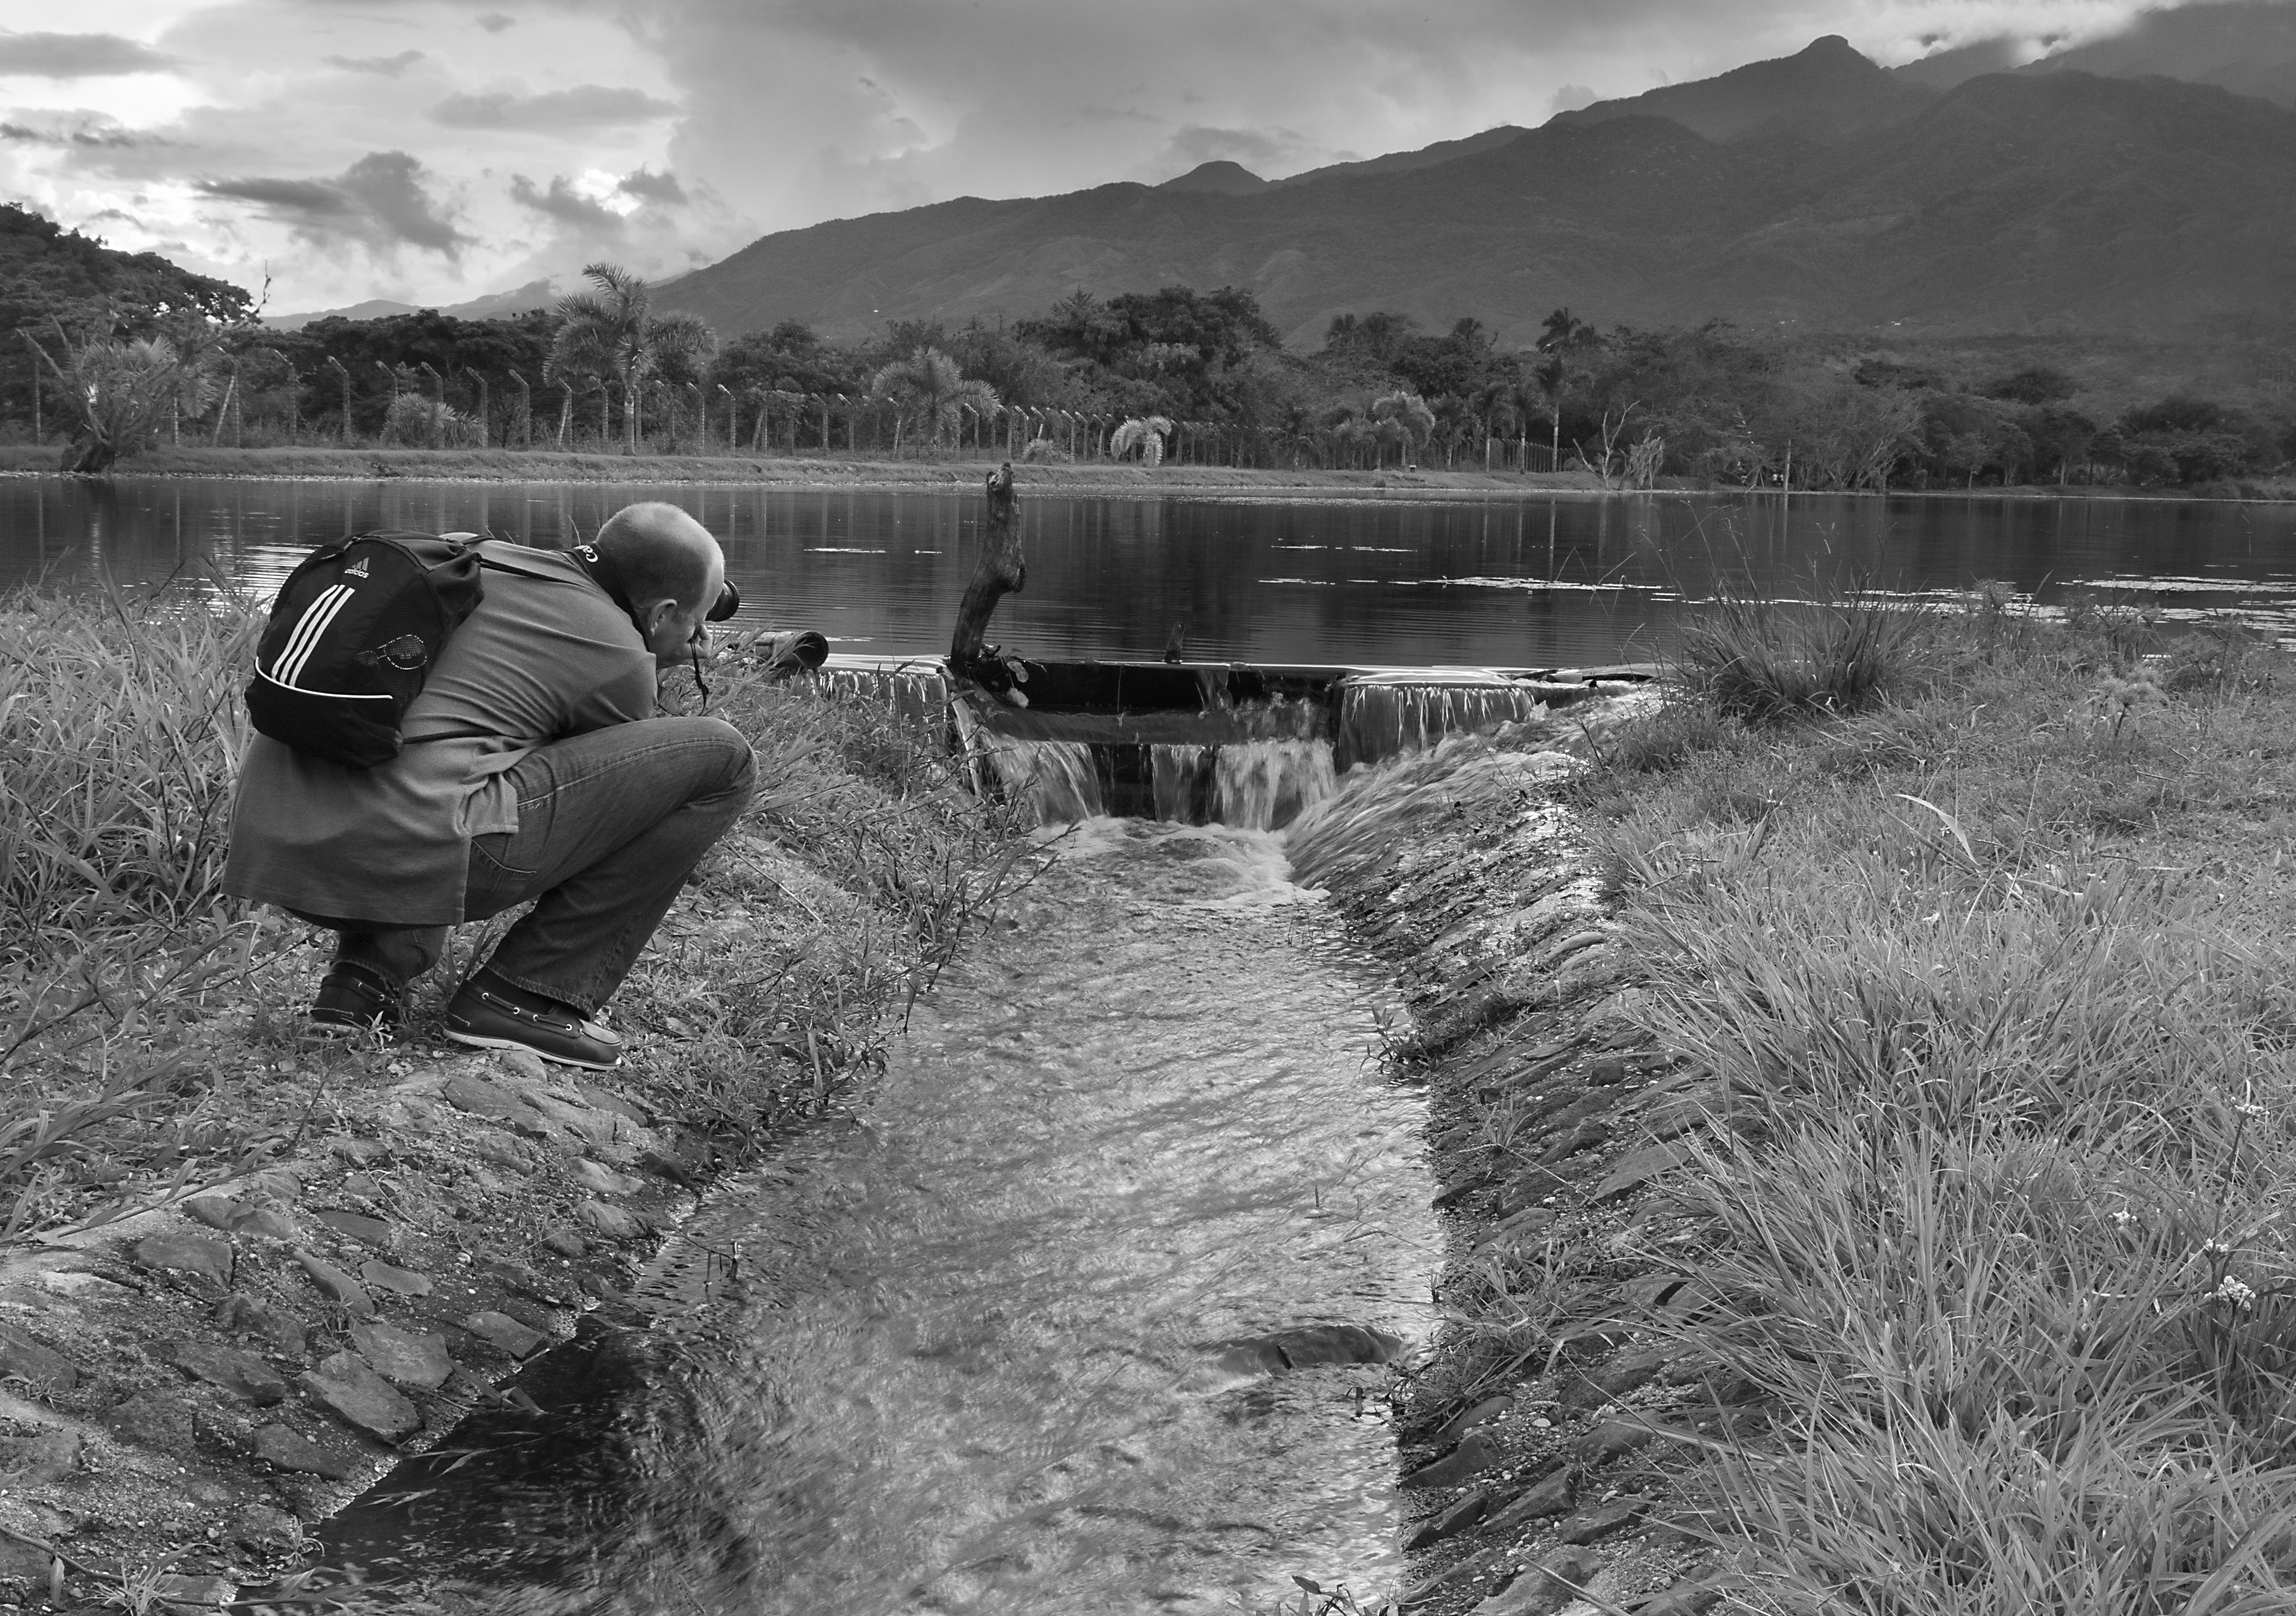
creek, winter, black and white, photography, photographer, lake, stream, monochrome, bw, mountains, photograph, picodeloro, rural area, monochrome photography